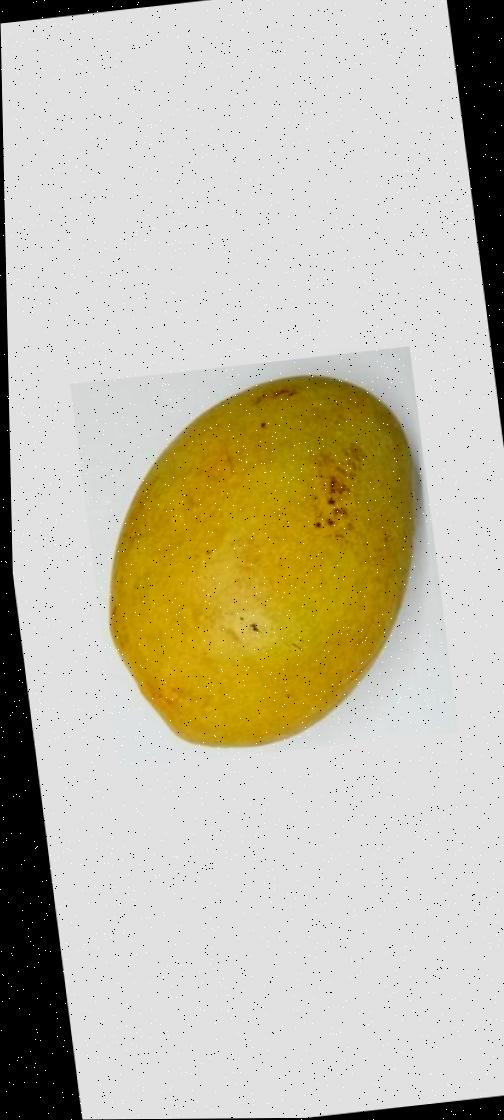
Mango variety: Bari-11